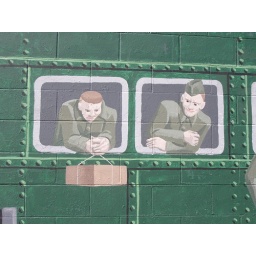
37c. Truro train - mural - soldiers in windows